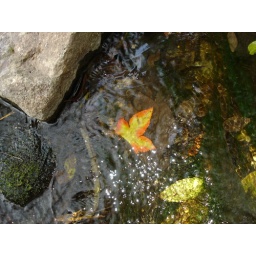
A leaf in the water at the Christmas tree farm.